Helen Sharman

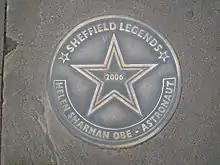
Star on Sheffield Walk of Fame

Sharman was awarded the bronze and silver and gold Medal of the Royal Aero Club, in 1990. Then, in 1991, she was chosen to light the flame at the 1991 Summer Universiade, held in Sheffield. On live international television, she tripped while running through the infield of Don Valley Stadium, sending the burning embers onto the track. Encouraged to continue her run, without any flame from the torch, she proceeded round the track and climbed to the ceremonial flame. Despite the lack of any fire from the torch the ceremonial flame still ignited.